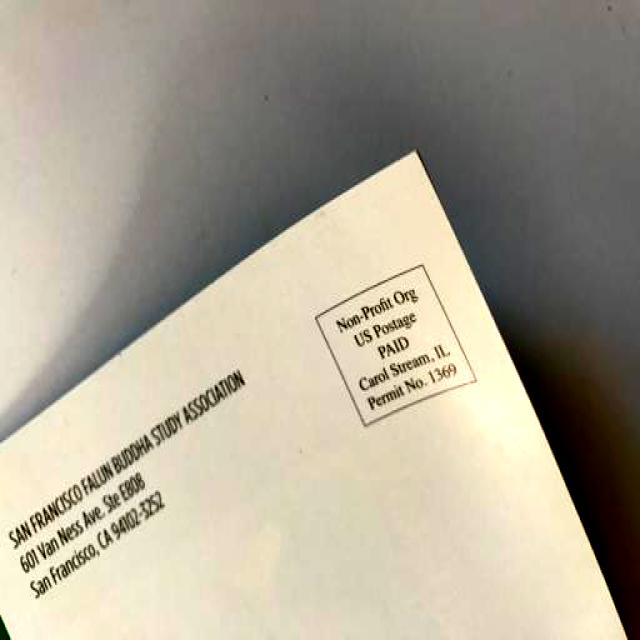
Label: Paper